Post No Bills (1896 film)

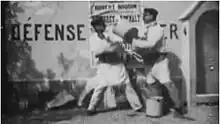
Screenshot from the film

Post No Bills is an 1896 French short black-and-white silent comedy film, directed by Georges Méliès, featuring two bill-posters squabbling over a poorly guarded wall. The film, one of Méliès' early works, was long thought lost, but was recovered in 2004. It is number 15 on the Star Films catalog. "Post No Bills" is 74 seconds long.